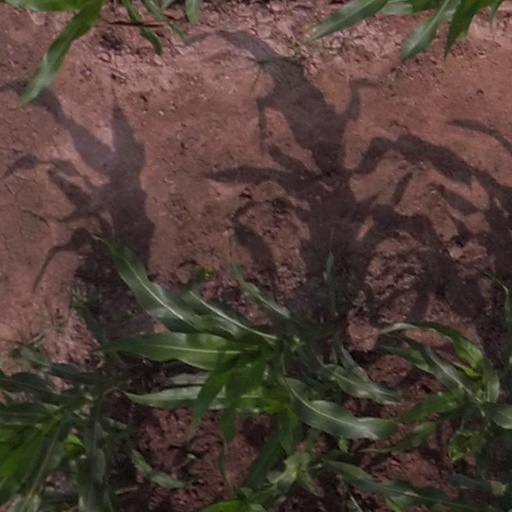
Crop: maize; corn